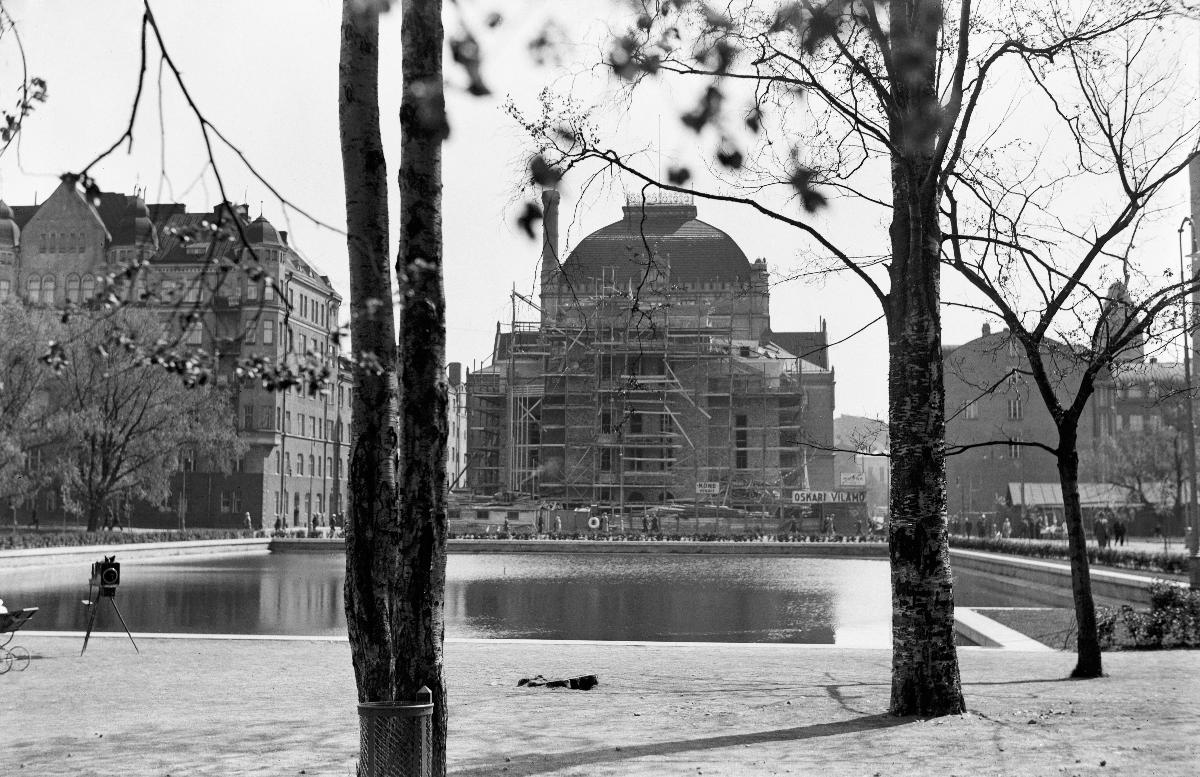
Kansallisteatterin laajennusosa
Nationalteaterns annex; The Annex of Finnish National Theatre
sisällön kuvaus: Suomen Kansallisteatterin laajennusosan rakentaminen Helsingissä keväällä 1930. content description: Construction of the Finnish National Theatre Annex in Helsinki in Spring 1930. innehållsbeskrivning: Byggandet av Finlands Nationalteaters annex i Helsingfors på våren 1930.
Kuvaaja: Sundström, Hugo, kuvaaja
Vuosi: 1930
Paikka: Suomi, Uusimaa, Helsinki
Aiheet: teatterit (organisaatiot); teatterirakennukset; rakennukset; laajentaminen; rakennelmat; altaat; HBL; theatre; theatre buildings; annexes; building sites; basins; theatres; buildings; expansion (active); construction; teater; teaterbyggnader; byggnader; annex; byggplats; bygge; bassänger; teatrar (organisationer); utvidgande; byggande